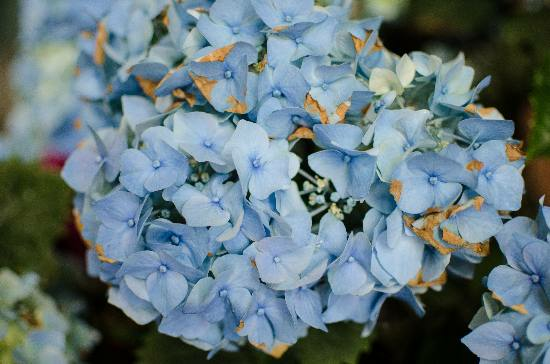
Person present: No